Rockefeller Center

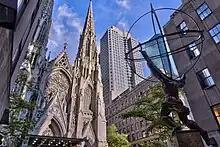
"Atlas" (1936) faces St. Patrick's Cathedral

The gardens atop Rockefeller Center's roofs were designed by Ralph Hancock and Raymond Hood. They came about because both Hood and Todd believed that rooftop gardens would enhance the complex's beauty; in particular, Hood compared the presence of rooftop gardens to the plants around a house. Originally, the gardens were supposed to be all interconnected via bridges between the roofs of each building. However, after Hood's death in 1935, the garden plan fell apart, as most of the complex's final buildings were built without provisions for gardens. The Associated Press Building's 15th-story roof, as well as the isolated location of the International Building and the high cost of these gardens, made this system infeasible. Ultimately, gardens were installed on 10 Rockefeller Plaza; 30 Rockefeller Plaza; the four International-themed retail buildings; the Center Theatre; and Radio City Music Hall. The gardens started running a $45,000-per-year deficit by 1937 due to various expenses as well as a lack of interest among tourists.